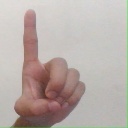
अक्षर: ड